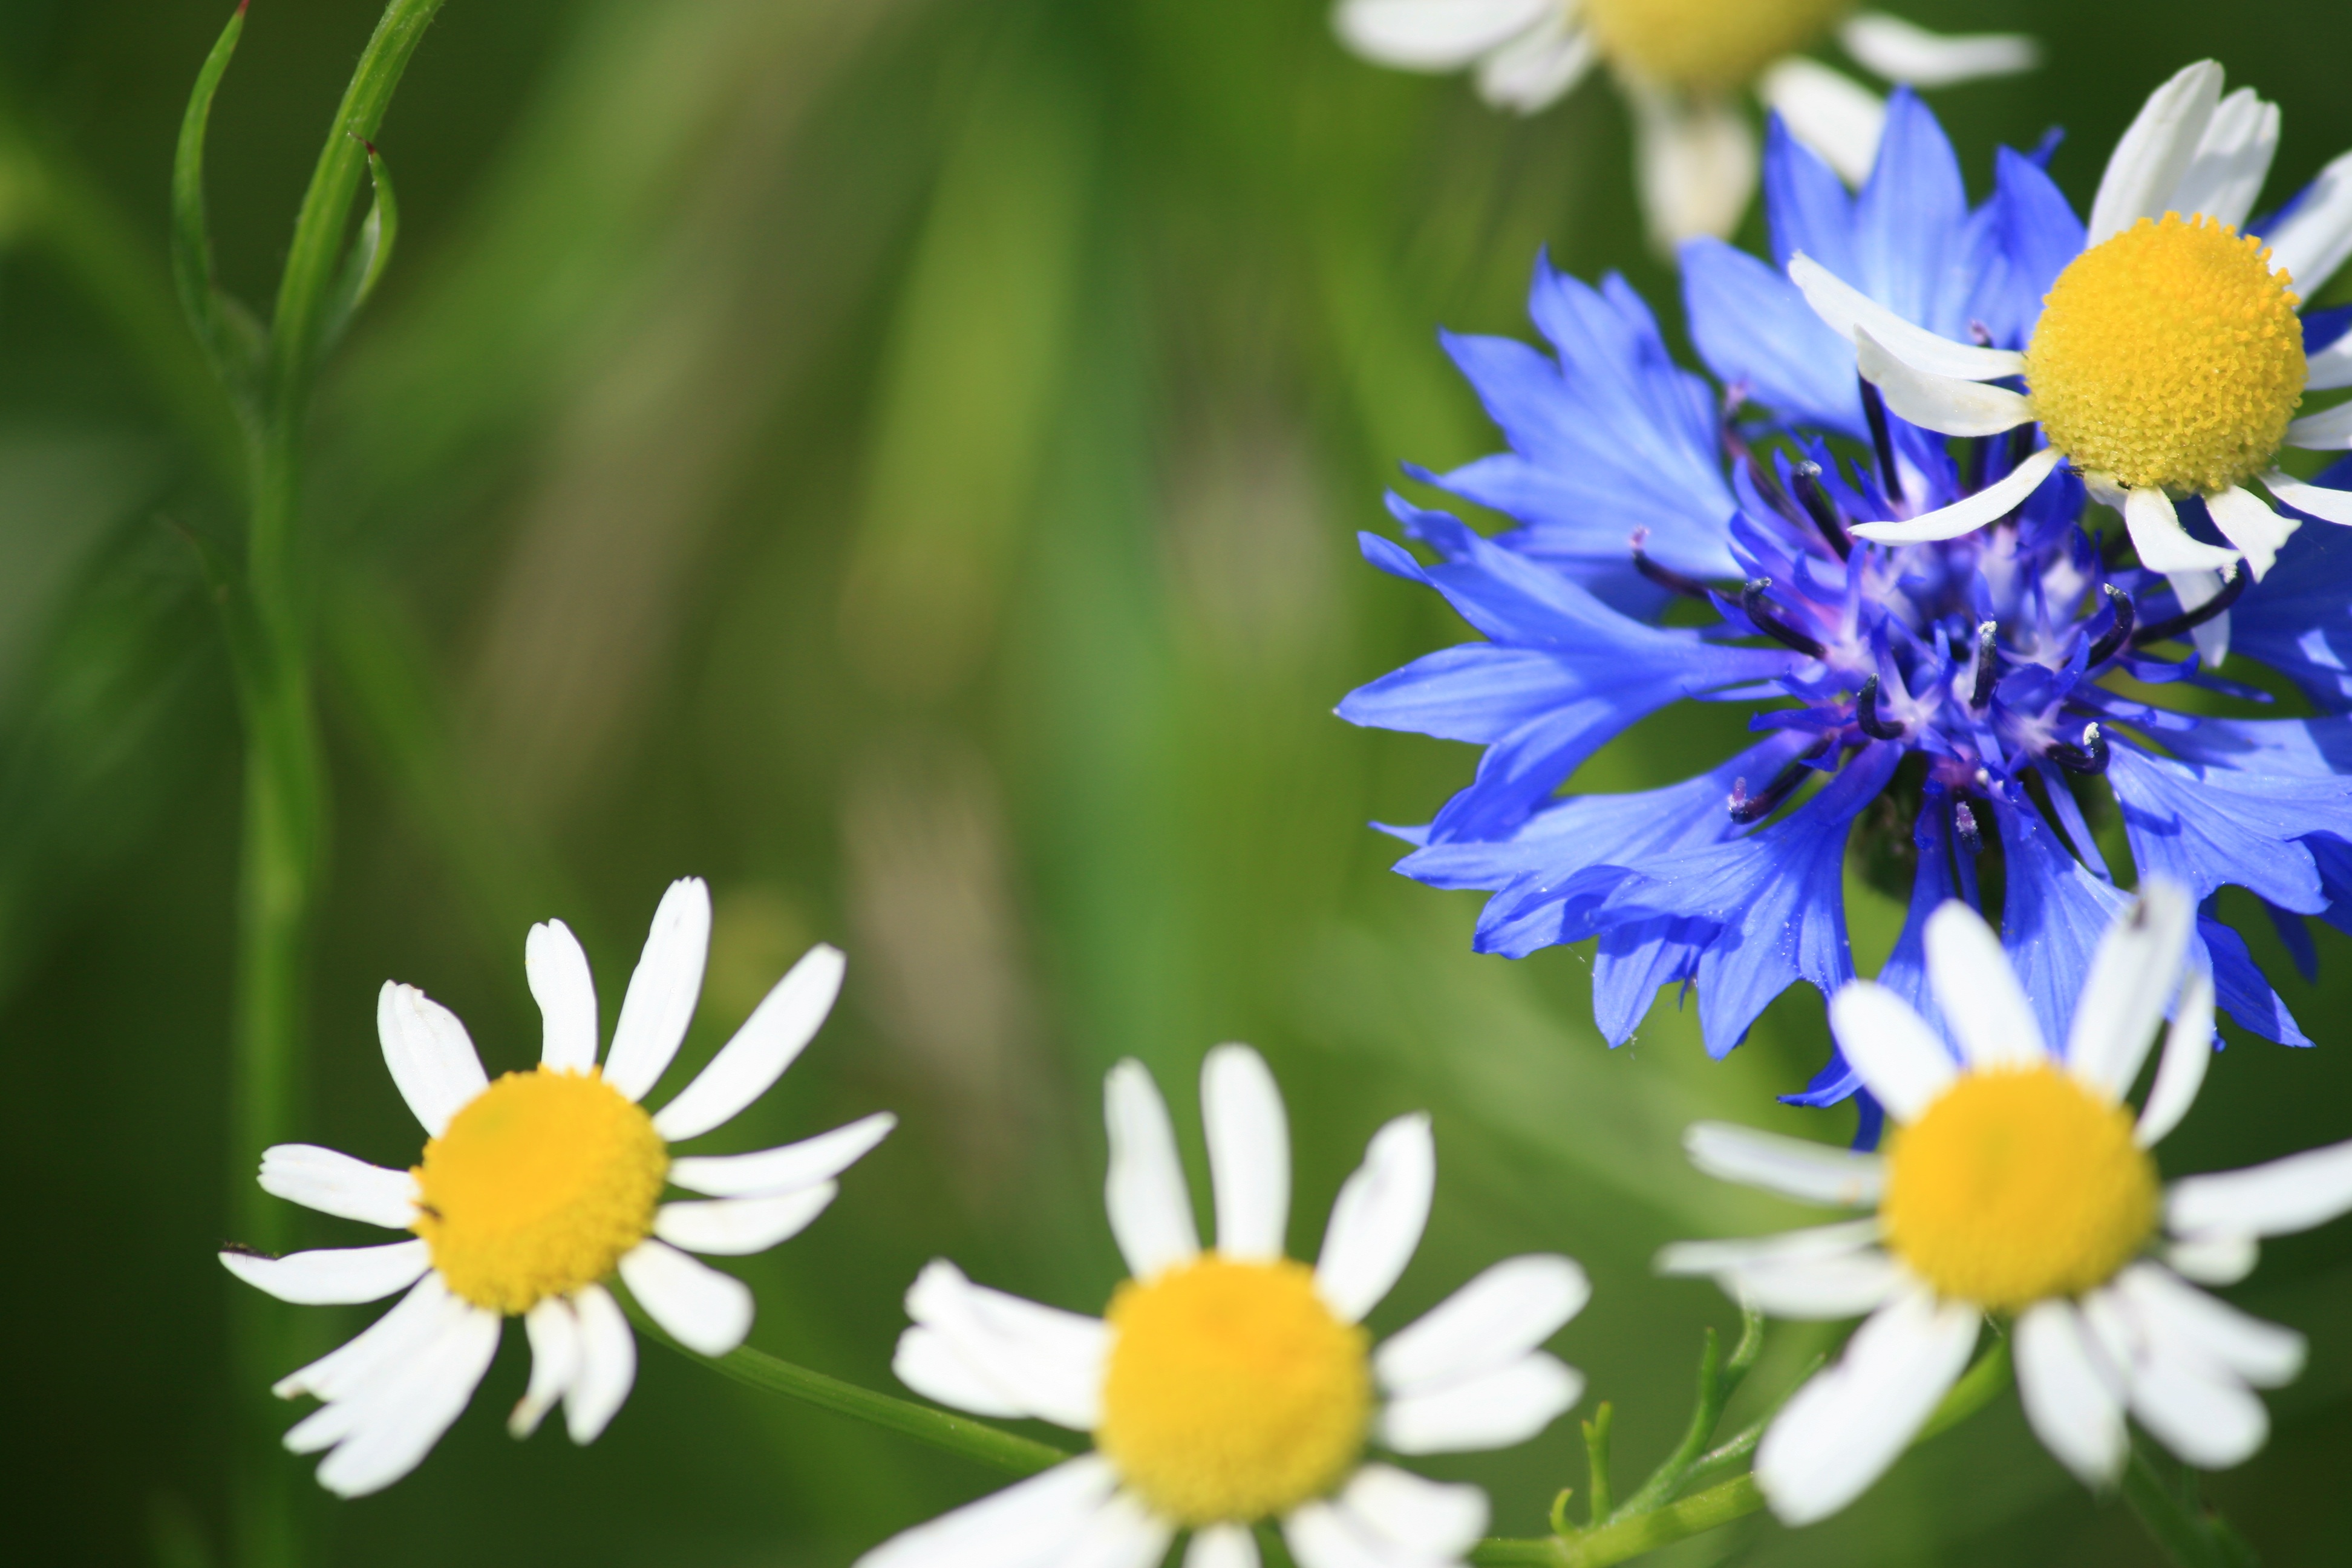
nature, blossom, plant, white, meadow, flower, petal, daisy, herb, botany, blue, flora, wildflower, flowers, wildflowers, macro photography, flowering plant, daisy family, oxeye daisy, land plant, chamaemelum nobile, marguerite daisy